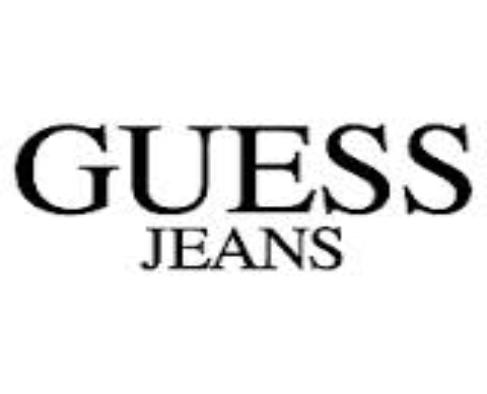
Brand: Guess
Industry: Clothes